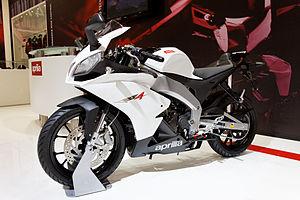
Aprilia - RS4 125